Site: brandenburg
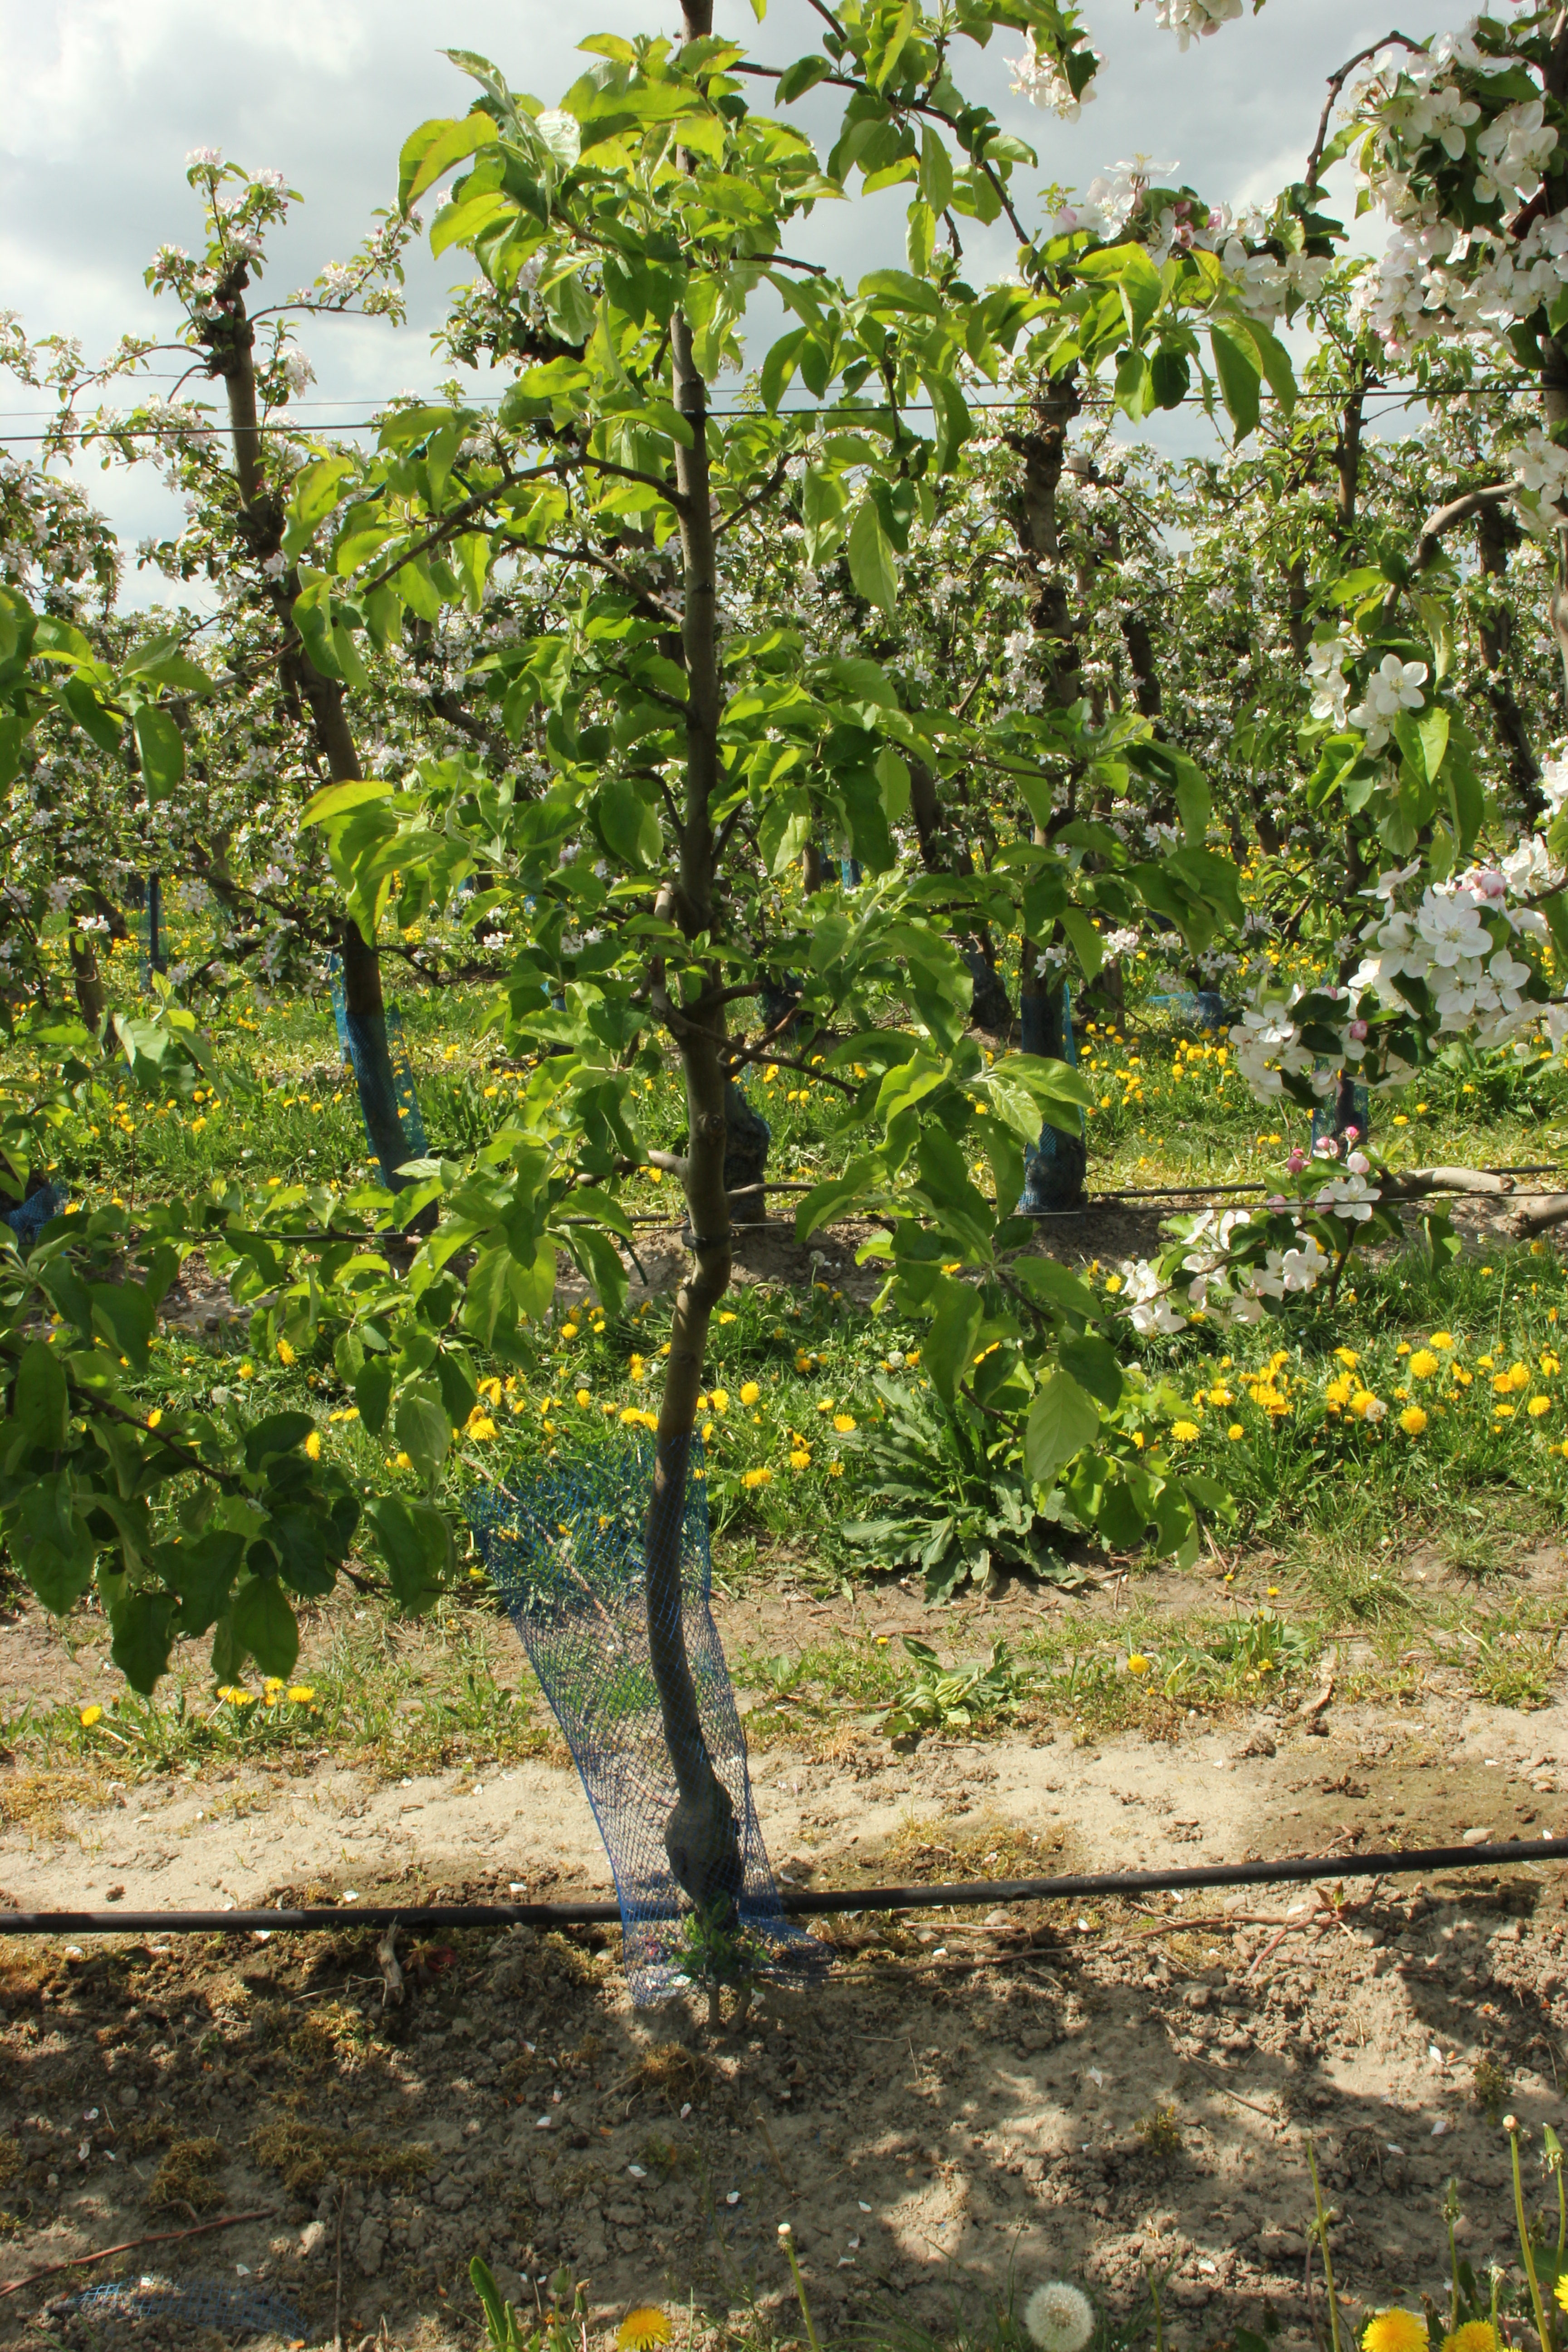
Growth stage (BBCH 65): Flowering